Martin T4M

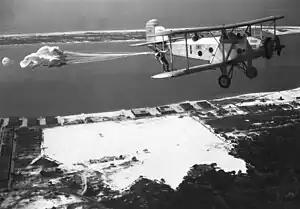
Martin T4M

The Martin T4M was an American torpedo bomber of the 1920s. A development by the Glenn L. Martin Company of their earlier Martin T3M, and, like it a single-engined biplane, the T4M served as the standard torpedo bomber aboard the aircraft carriers of the United States Navy through much of the 1930s.